Daet

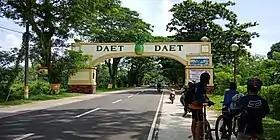
Daet's Welcome Arch (demolished in 2023)

Emulating the city planning and zone development of Naga City as one of its primary market catchment, the local government of Daet intends to maintain its central area for commercial activities and public events in the convergence of its primary roads where the boundaries of Barangay 5, Barangay 6, Barangay 4, and Barangay 8 meet.